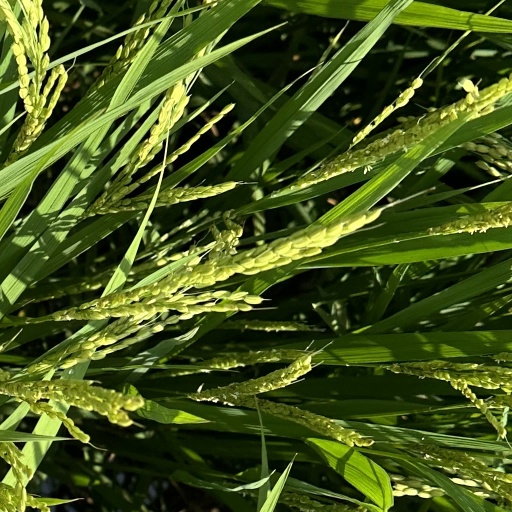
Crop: rice